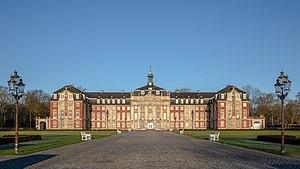
Münster [ˈmʊnstər] est une ville allemande située dans le nord du Land de Rhénanie-du-Nord-Westphalie. De 1815 à 1945, Münster était la capitale de la province depuis lors disparue de Westphalie. La ville, étendue sur 302,91 km² et bordée par l'Aa, se situe entre Osnabrück et Dortmund, au centre de l'actuelle province de Münster.